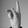
ASL letter: K